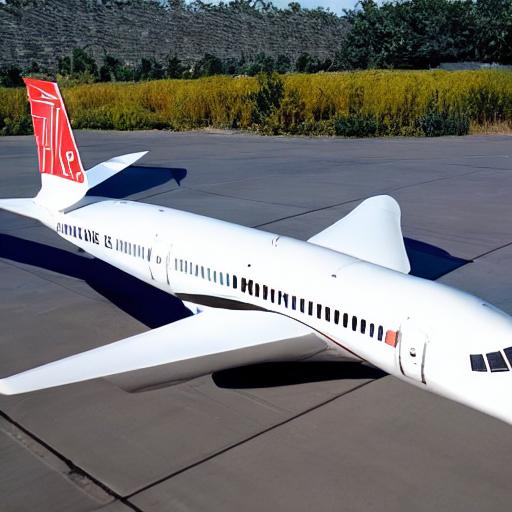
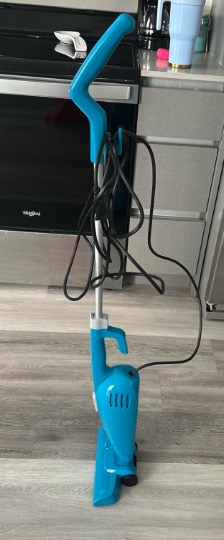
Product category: items_vacuum
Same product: no